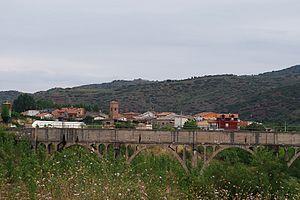
Bobadilla est une commune de la communauté autonome de La Rioja, en Espagne.